Cormus domestica

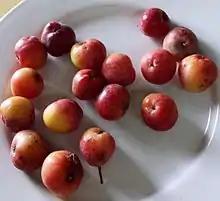
Some mature fruits

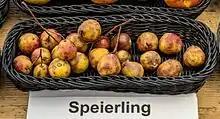
Fruits

The fruit is a component of a cider-like drink which is still made in parts of Europe. Picked straight off the tree, it is highly astringent and gritty; however, when left to blet (overripen) it sweetens and becomes pleasant to eat. In the Moravian Slovakia region of the Czech Republic, there is a community-run museum with an educational trail and a festival for this tree, with products like jam, juice and brandy made from its fruit.